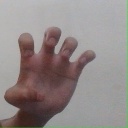
अक्षर: झ